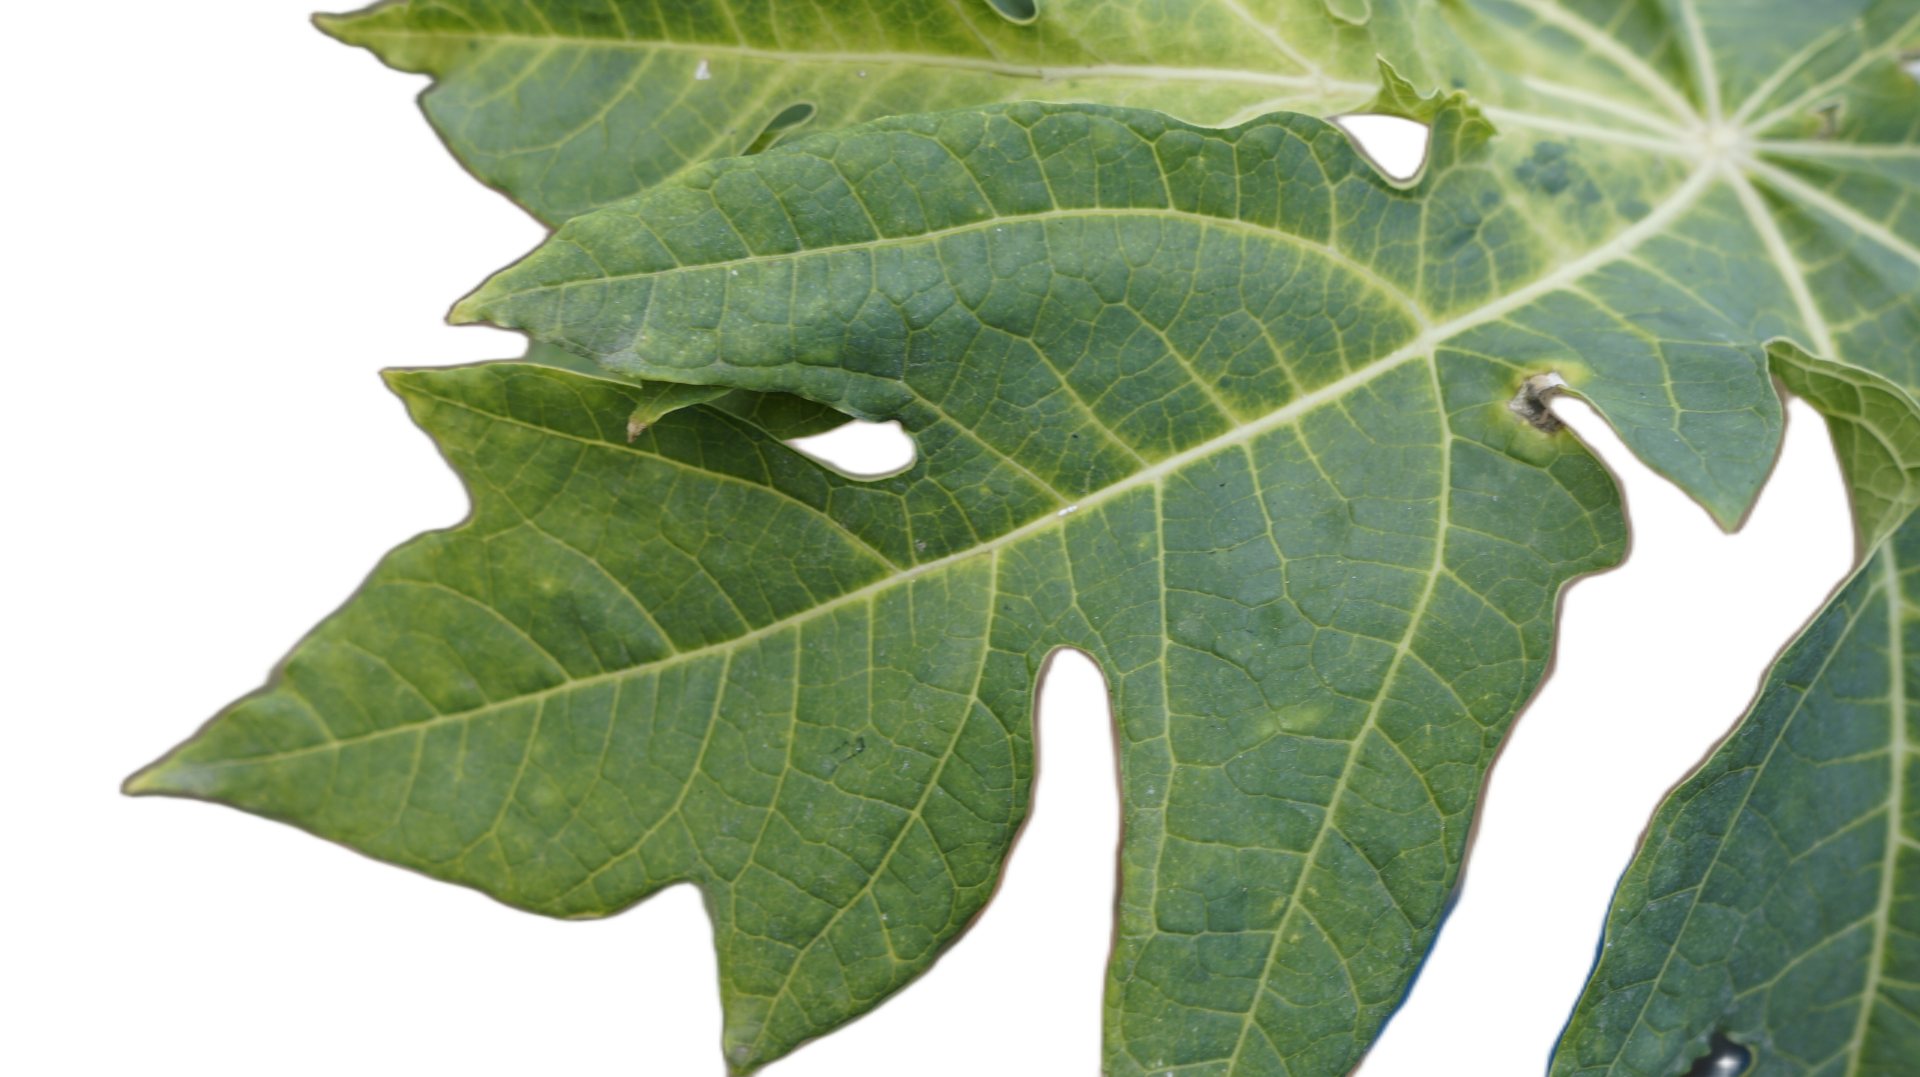
Crop: Papaya
Label: Mosaic_Virus